Larsens Plads

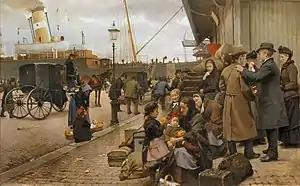
"Emigrants at Larsens Plads", painting by Edvard Petersen from 1890

In 1870, the shipyard was closed and a new port terminal was established at the site in 1879 by the Thingvalla Line which began operating a direct route between Scandinavian ports and America, offering the growing number of Scandinavian emigrants affordable, comfortable and safe voyages. In 1898, the Thingvalla Line was acquired by DFDS, another Danish-based shipping company, and the Scandinavian-American passenger service was operated under the name Scandinavian America Line.